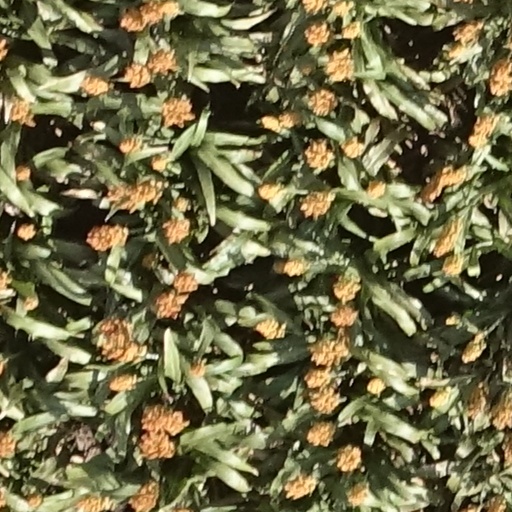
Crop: sorghum